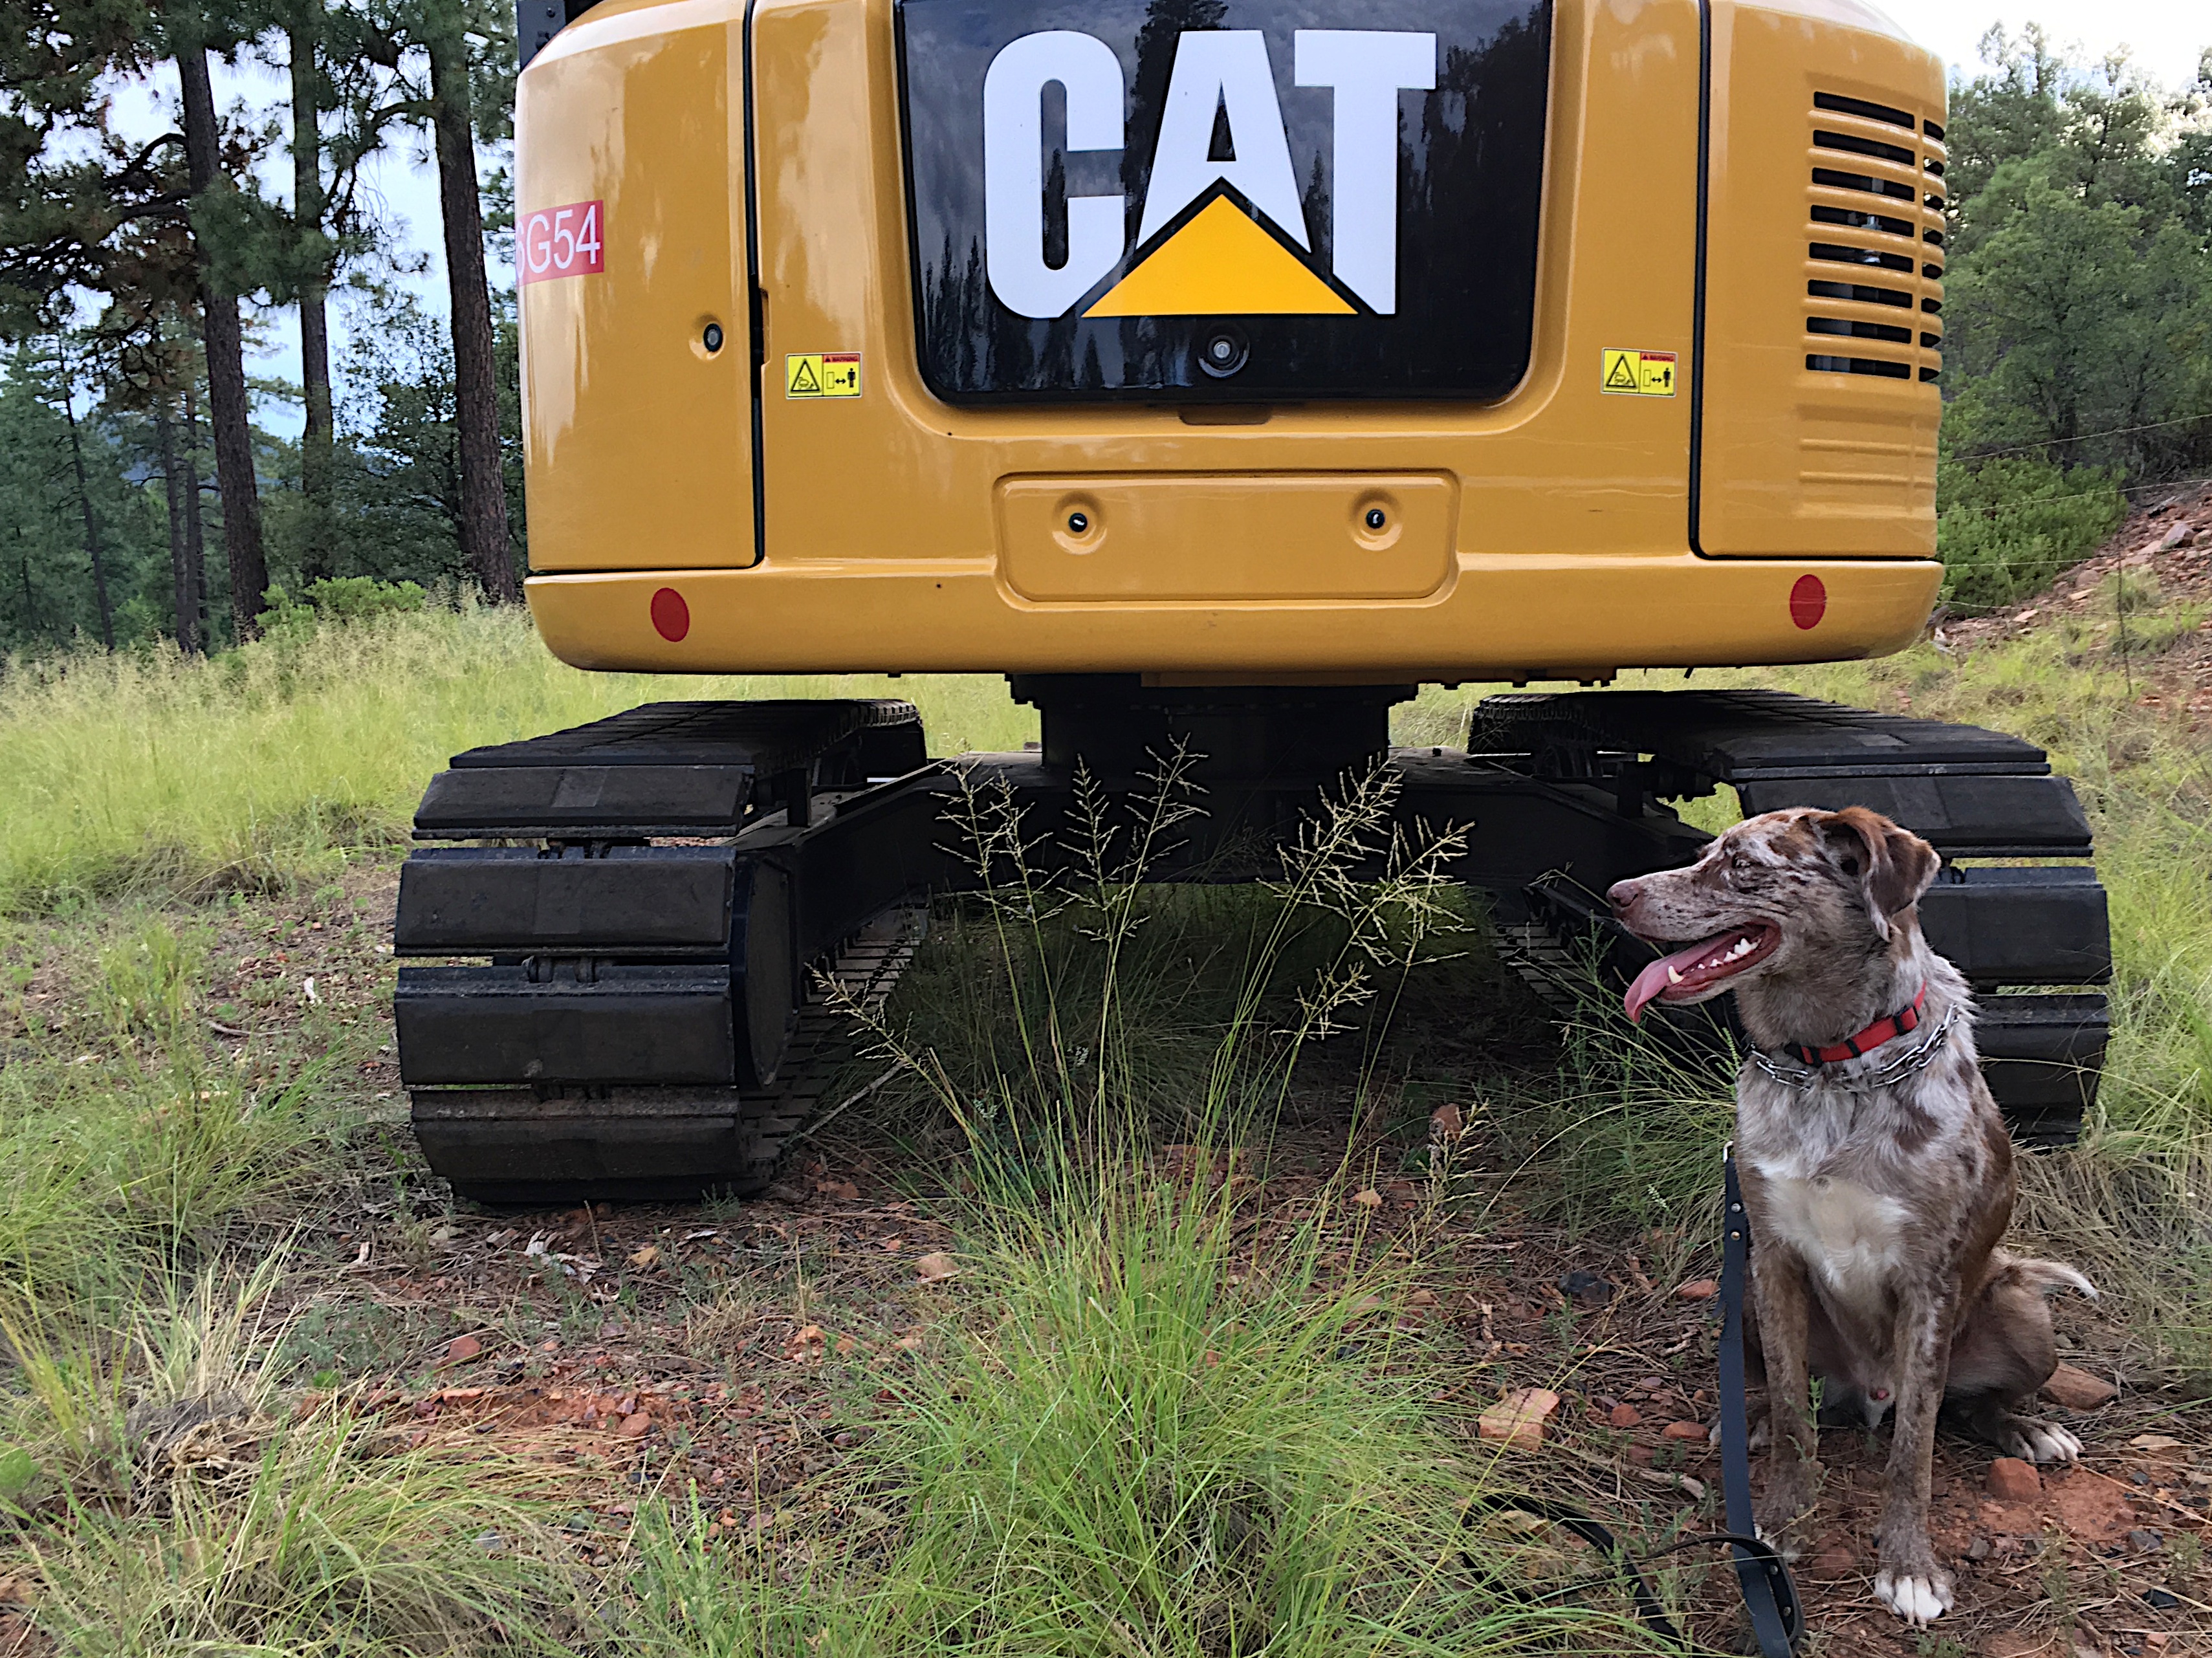
dog, vehicle, cat, felix, off roading